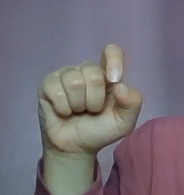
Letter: fa